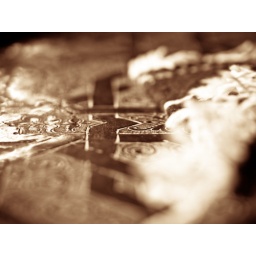
The top of the table in the lounge is a large copper tray with what I think is a Moorish design